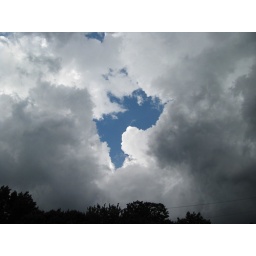
in a field of desloate gray